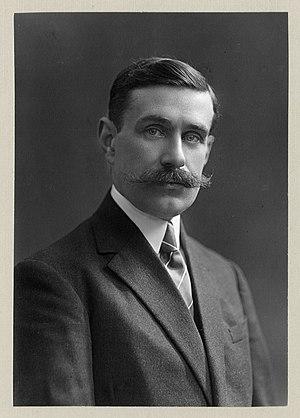
Clément Bressou (1887-1979), en 1926, vétérinaire, professeur d'anatomie à l'École nationale vétérinaire de Toulouse puis à celle d'Alfort, directeur de l'École vétérinaire d'Alfort
Clément, Jean, Pierre, François, Emmanuel Bressou est un vétérinaire français, né le 22 février 1887 à Montauban et décédé le 31 janvier 1979 à Toulouse, qui fut professeur d’anatomie à l’École nationale vétérinaire de Toulouse, puis à l'École nationale vétérinaire d’Alfort et directeur de cette École pendant vingt-quatre ans. En tant que naturaliste, il a joué un rôle important dans la protection de la nature en France.